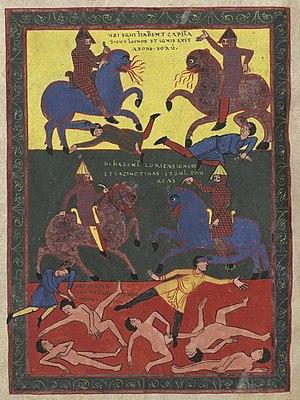
On appelle littérature médiévale l'ensemble des œuvres littéraires produites en Occident au cours du Moyen Âge.